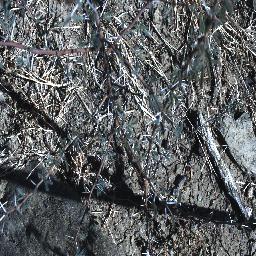
Label: prickly_acacia